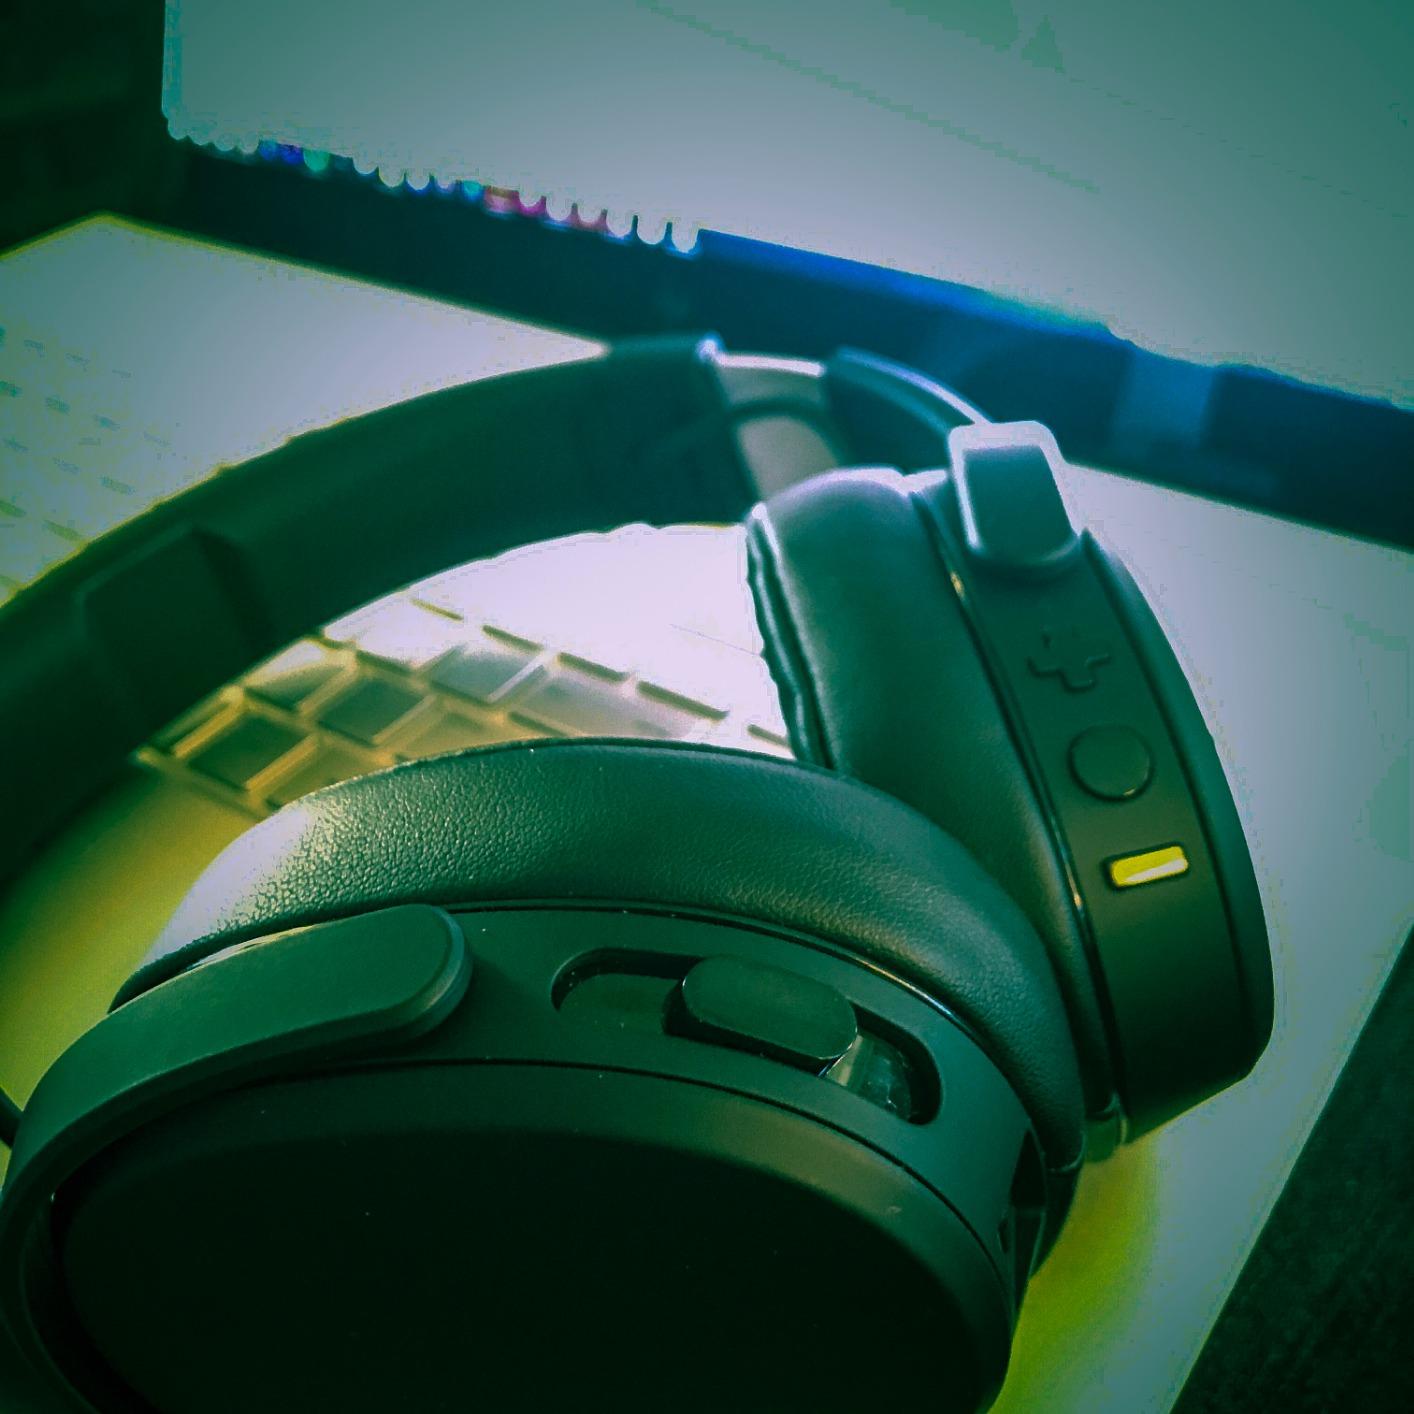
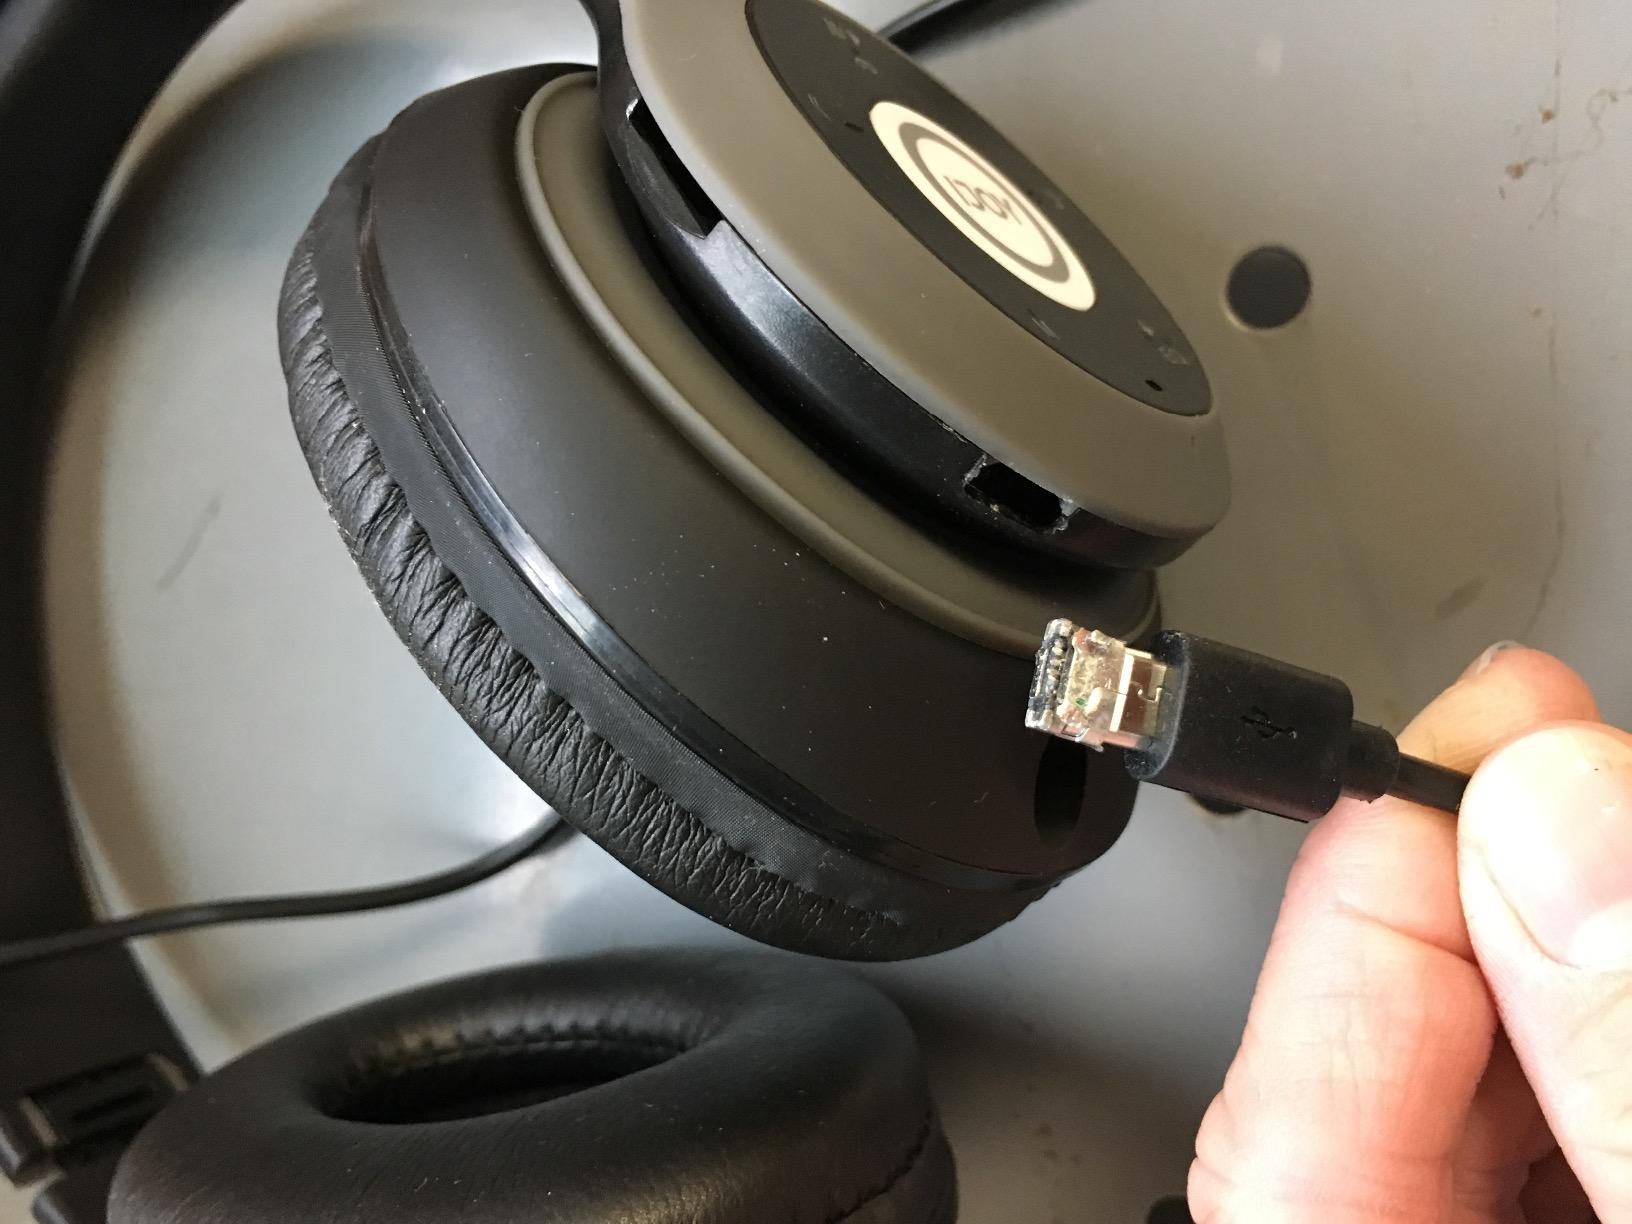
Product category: headphones
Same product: no